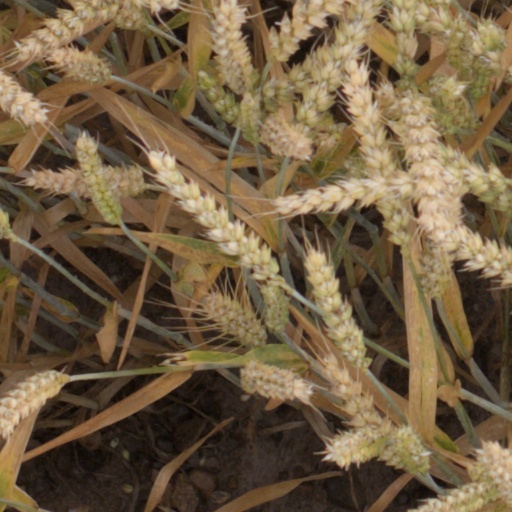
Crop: wheat